Leo Matsuda

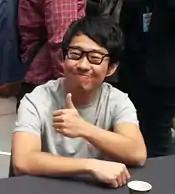
Matsuda at the 2016 Annecy International Animation Film Festival

Leo Matsuda is a Japanese Brazilian art director, animator, and screenwriter.